Suma Kanakala

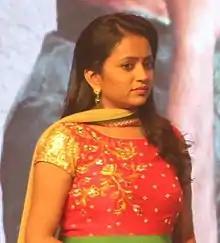
Suma in 2015

Suma Kanakala (née Pallassana Paachuveettil; born on 22 March 1975) is an Indian television presenter, actress, and producer who predominantly works in Telugu television and cinema. She is widely recognized for hosting "Star Mahila", a game show on ETV that holds the distinction of being India's longest-running TV game show, with a successful run of exactly 12 years.